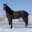
Label: horse